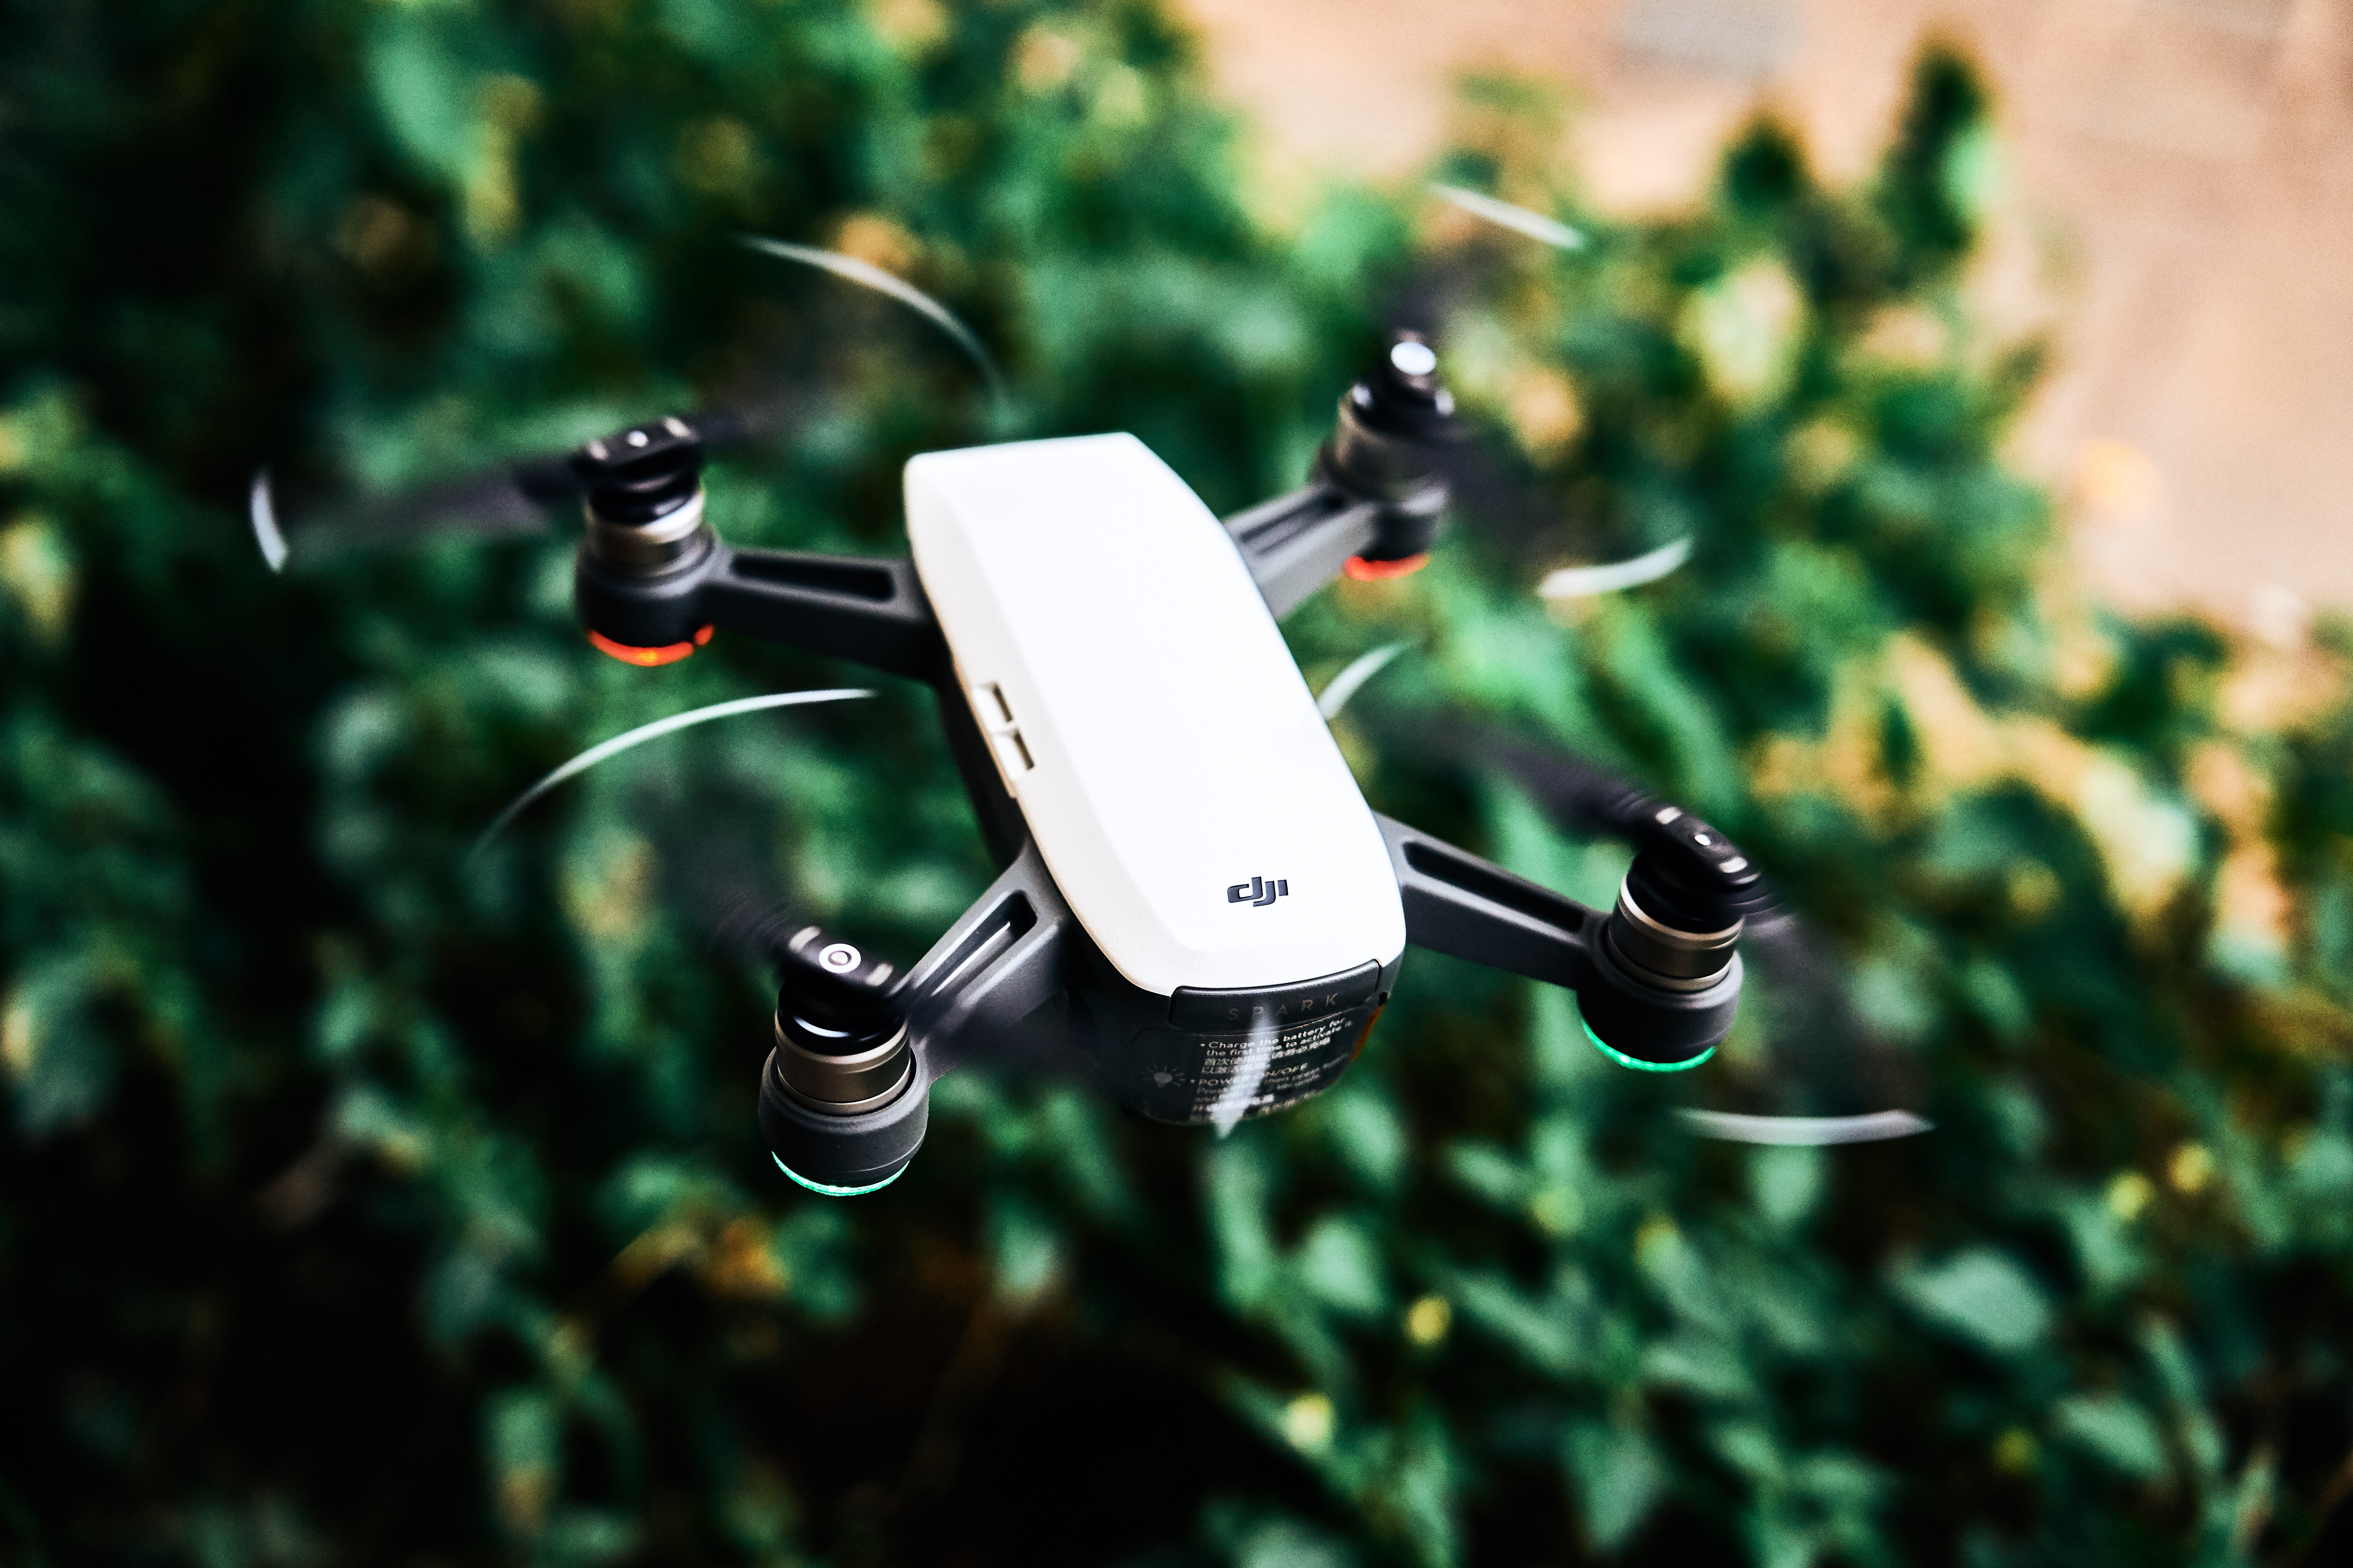
technology, photography